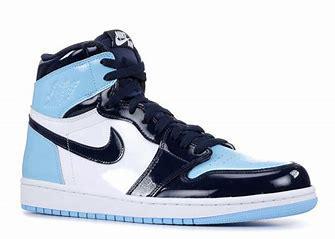
Brand: Jordan
Model: 1 Retro OG